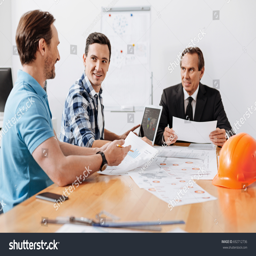
young man reporting to his boss during the meeting